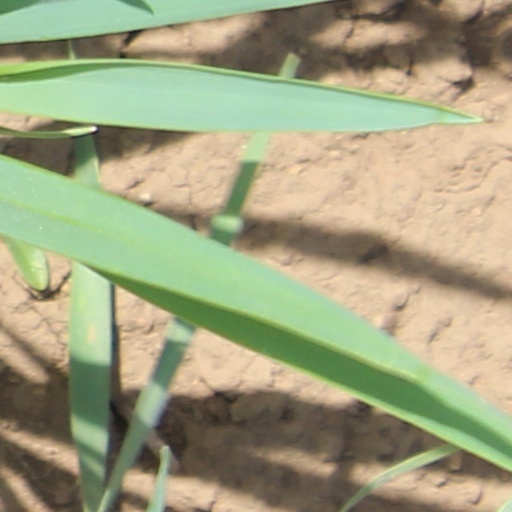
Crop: wheat